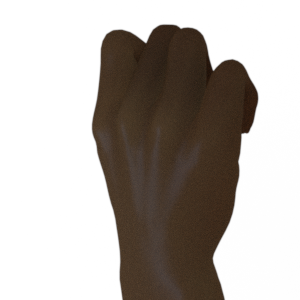
Label: rock